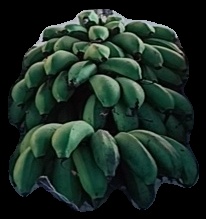
Variety: rasbale
Grade: grade2